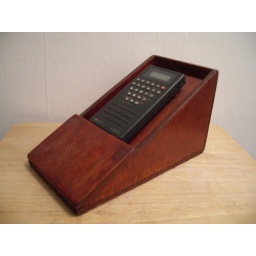
Novag VIP chess computer in wooden cradle